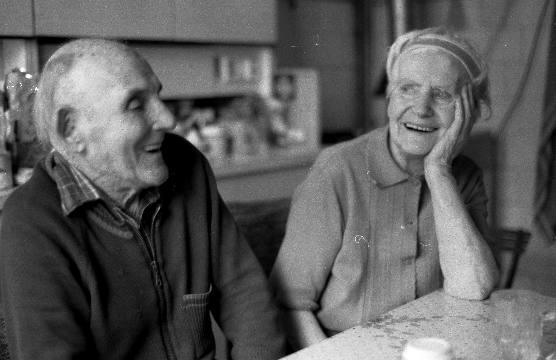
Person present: Yes